Policy 713

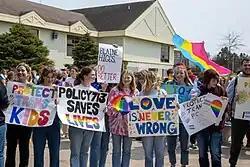
Students holding protest signs during a May 2023 Policy 713 rally in Quispamsis

Following the announcement of the review, protests and rallies were carried out by students and advocates, such as through student-led walkouts. Additionally, multiple school district councils implemented their own policies to reverse the policy's changes. Following pressure from the education minister, some school districts reached an agreement on their policy revisions, while other districts, such as Anglophone East and Francophone Sud, stood firm with their own versions.